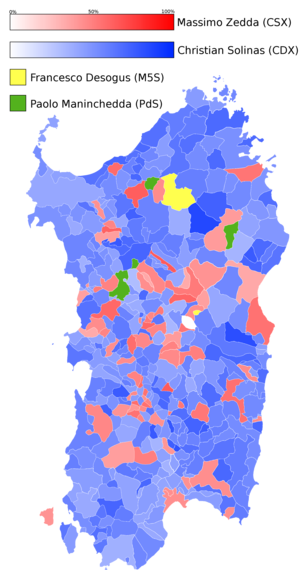
Les élections régionales de 2019 en Sardaigne ont lieu le 24 février 2019, afin d'élire le président et les conseillers de la XIᵉ législature du conseil régional de Sardaigne pour un mandat de cinq ans.